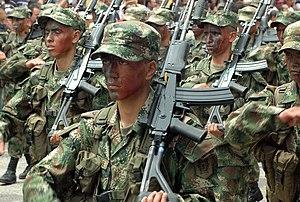
Armée Colombienne
La Colombie, en forme longue la république de Colombie est une république constitutionnelle unitaire comprenant 32 départements. Le pays est situé dans le Nord-Ouest de l'Amérique du Sud ; il est bordé à l'ouest par l'océan Pacifique, au nord-ouest par le Panama, au nord par la mer des Caraïbes, au nord-est par le Venezuela, au sud-est par le Brésil, au sud par le Pérou et au sud-ouest par l'Équateur. La Colombie est le 26ᵉ plus grand pays par sa superficie et le 4ᵉ en Amérique du Sud. Avec plus de 49 millions d'habitants, la Colombie est le 28ᵉ pays le plus peuplé du monde et le 2ᵉ de tous les pays de langue espagnole après le Mexique. La Colombie est une moyenne puissance, la 4ᵉ plus grande économie d'Amérique latine, et la 3ᵉ en Amérique du Sud. La production de café, de fleurs, d'émeraudes, de charbon et de pétrole forme le principal secteur de l'économie colombienne.